Climate change in China

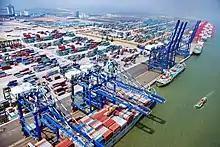
Coastal cities such as Guangzhou are vulnerable to sea level rise

The sea level rise was 3.5mm/year from 1980 to 2022 compared to the global average of 3.2mm/year.